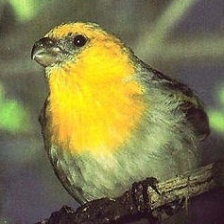
Species: PALILA
Scientific name: LOXIOIDES BAILLEUI